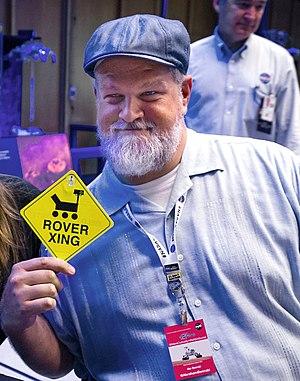
Abraham Benrubi est un acteur américain né le 4 octobre 1969 à Indianapolis, Indiana.